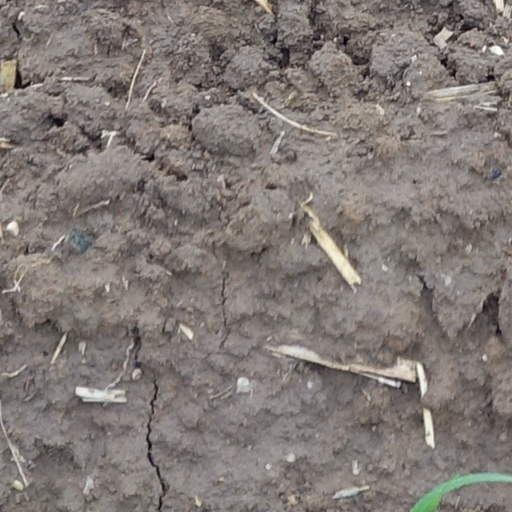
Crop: wheat